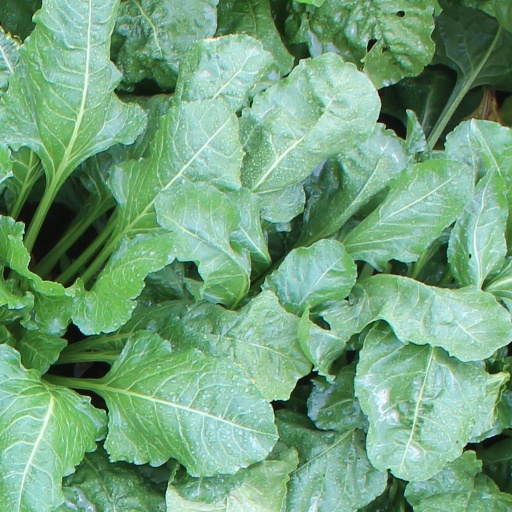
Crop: sugar beet